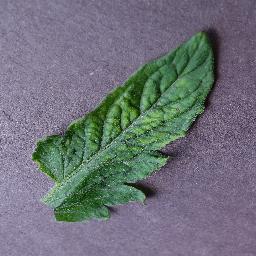
Label: Tomato___Tomato_mosaic_virus